Dillard, Missouri

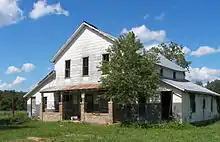
This building formerly served as the local post office in Dillard.

Dillard is an unincorporated community in southern Crawford County, Missouri, United States. It is located on Huzzah Creek and Missouri Route 49, approximately 22 miles south of Steelville in the Mark Twain National Forest. The Dillard Mill State Historic Site lies about one mile south of the community at the confluence of Indian Creek with Huzzah Creek.